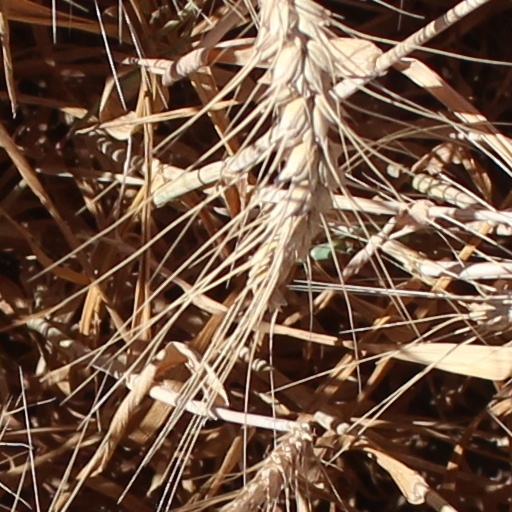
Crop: wheat